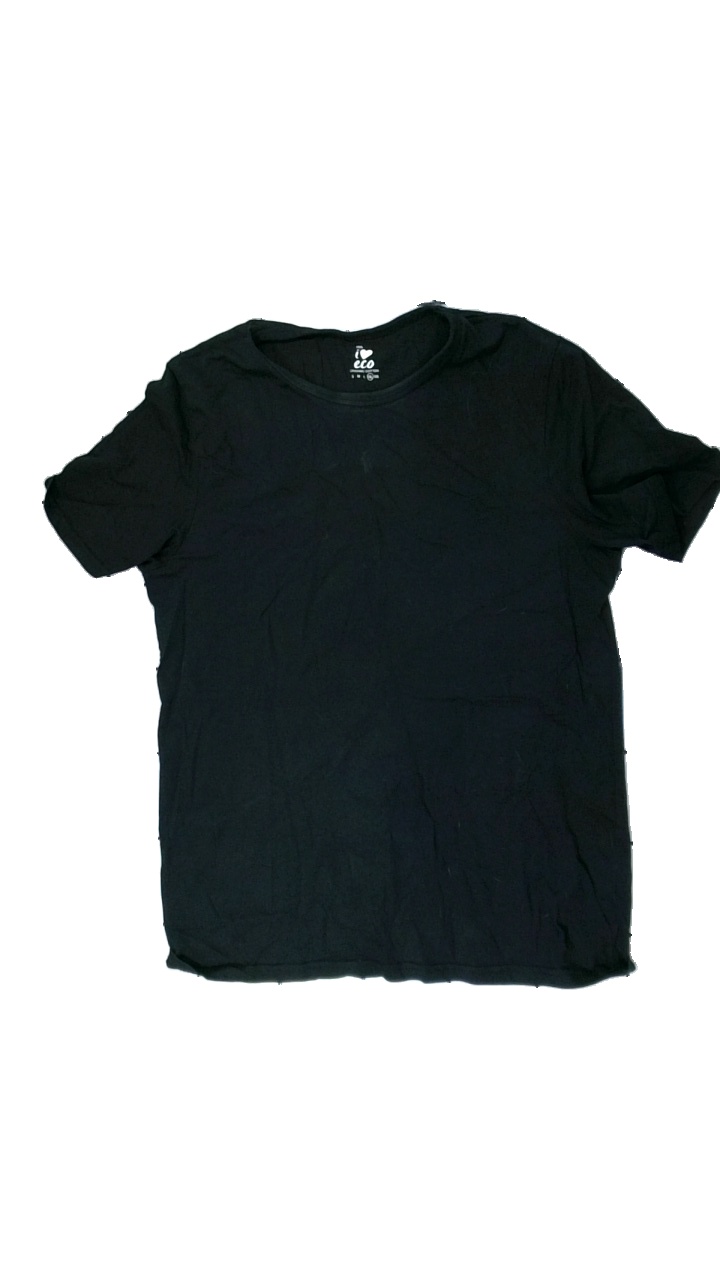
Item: T-shirt (Men)
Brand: Mywear (ica)
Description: svart t-shirt i bra skick men stinker av svett, hårig
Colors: Black
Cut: Regular
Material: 100% cotton
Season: All
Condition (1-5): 5
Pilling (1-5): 5
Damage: hårig över hela
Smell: Major
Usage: Remake
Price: <50